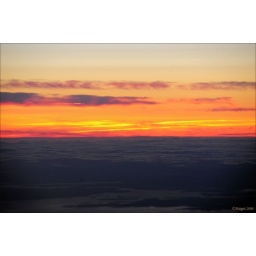
In the airplane back home, near Halifax. In het vliegtuig naar huis, in de buurt van Halifax.